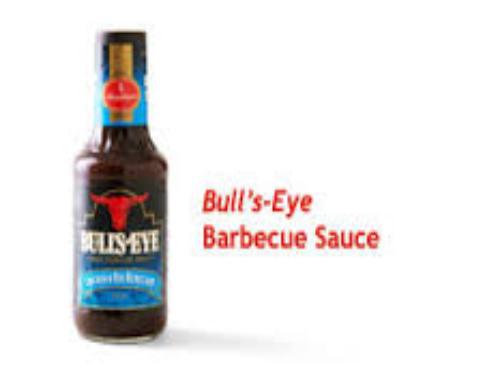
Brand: Bulls-Eye Barbecue
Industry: Food